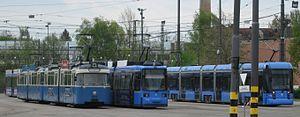
Le réseau de tramway de Munich est le réseau de tramway de Munich, en Allemagne, exploitée par la Münchner Verkehrsgesellschaft.